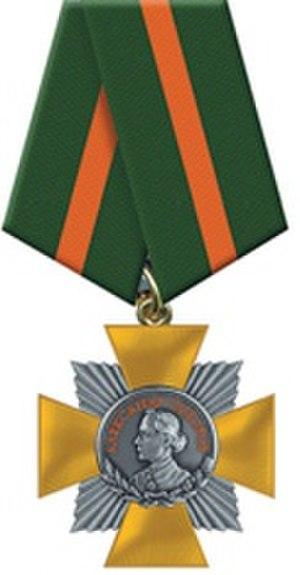
La fédération de Russie qui a succédé à l'Union des républiques socialistes soviétiques en 1991 a réorganisé le système des décorations en relevant des ordres disparus avec la révolution bolchévique de 1917, ce afin de créer un lien entre la nouvelle Russie et la Russie impériale, toujours représentée à l'étranger par de nombreux descendants d'exilés, en particulier des familles nobles et bourgeoises de la Russie blanche. Mais des décorations créées pendant la période soviétique ont été conservées, simplement ont-elles été redessinées pour satisfaire aux nouvelles exigences de la nouvelle Russie qui souhaitait effacer les symboles communistes de l'héraldique russe. En revanche de nouvelles décorations ont vu le jour bien qu'elles ressemblent à certaines décorations de l'ancienne Russie tsariste.
L'ordre de Souvorov est une haute récompense d'état de l'actuelle fédération de Russie, nommée en l'honneur du maréchal Alexandre Souvorov.